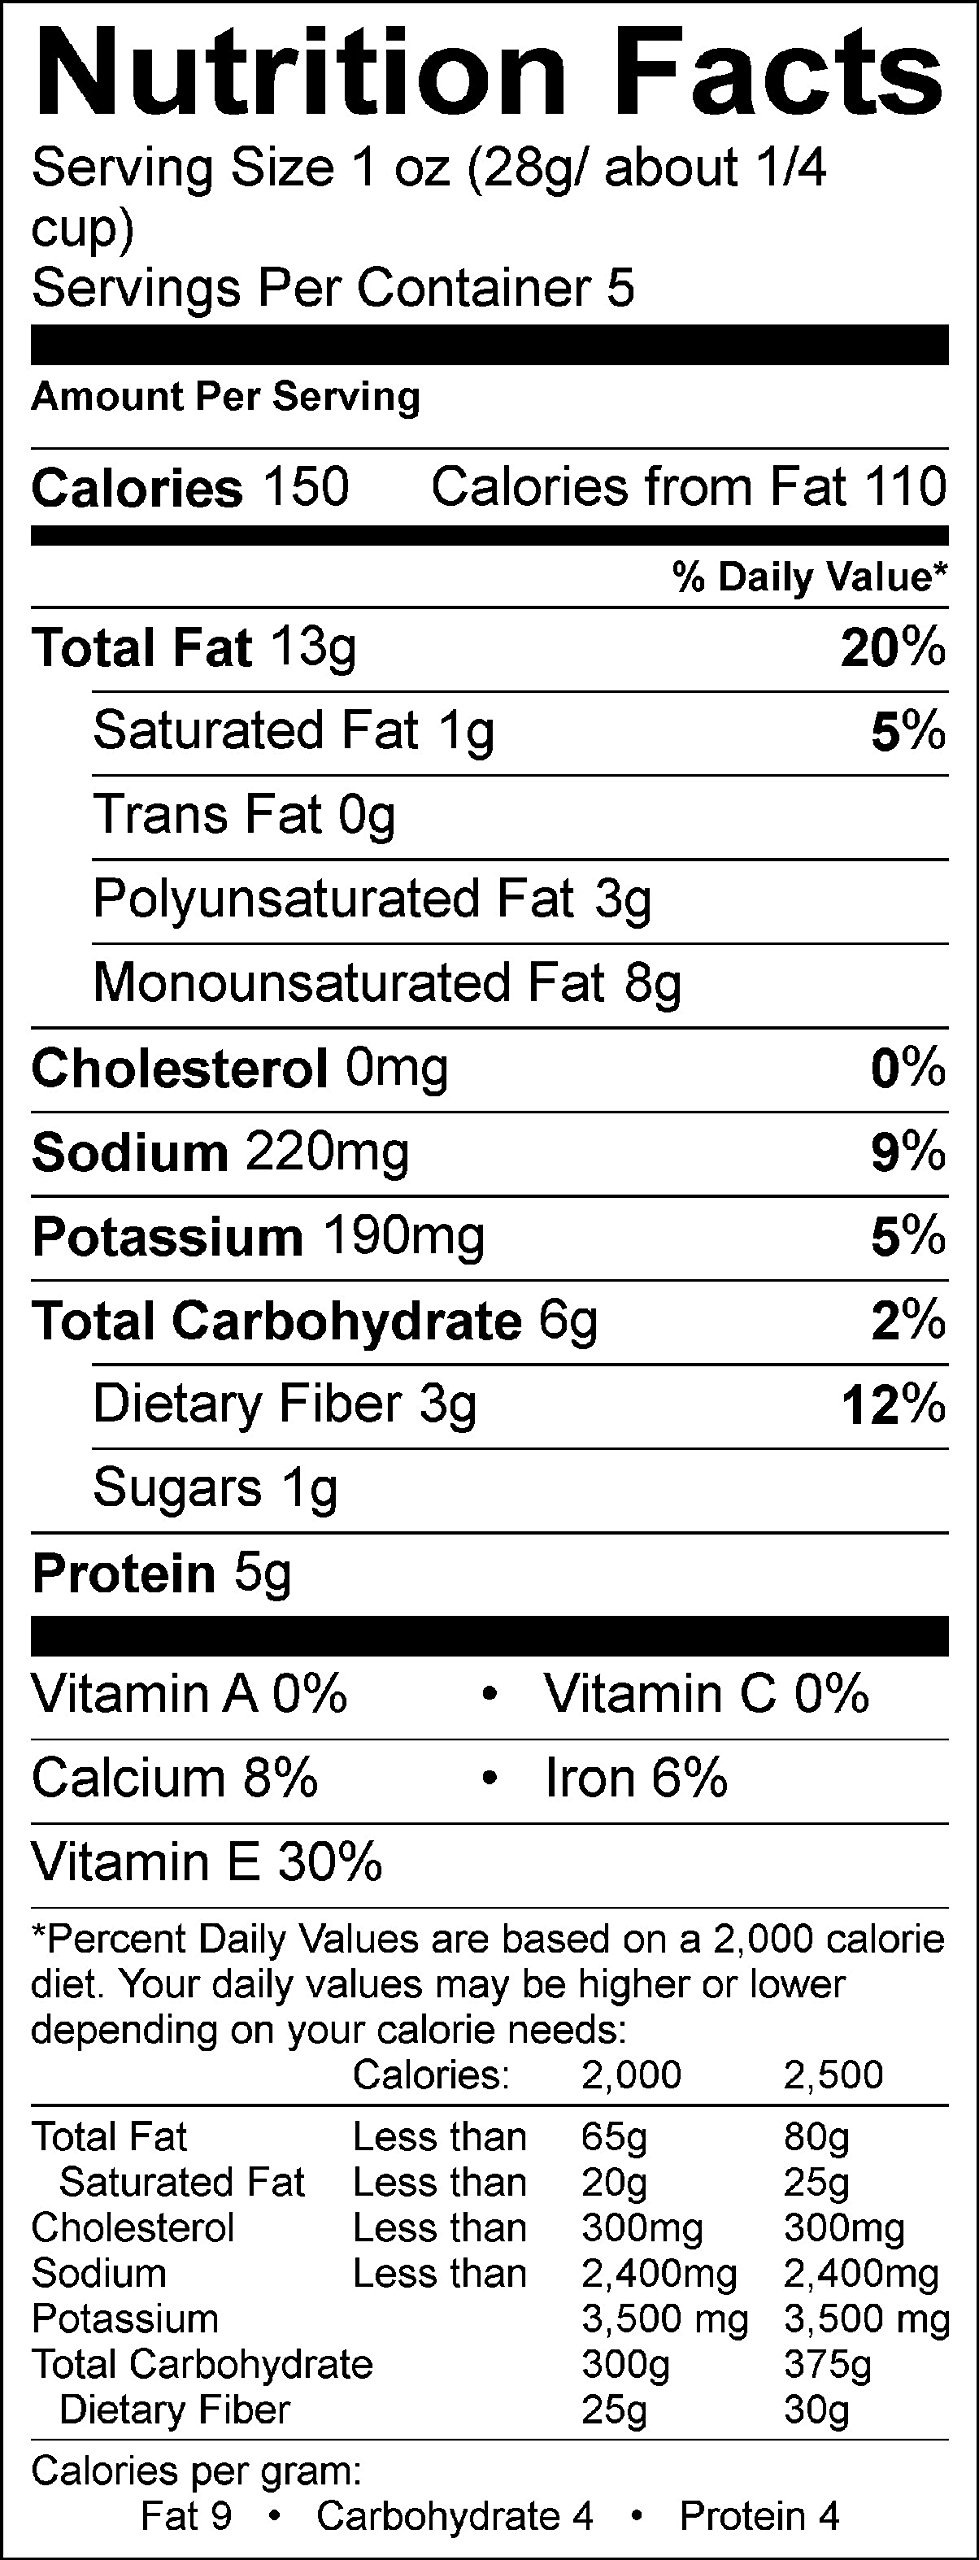
Item Name: Emerald Dry Roasted Almonds, 5 Ounce Resealable Bag
Bullet Point 1: Crunchy, delicious almonds, double-roasted and seasoned to righteousness
Bullet Point 2: Non-GMO Project Verified
Bullet Point 3: Packed with 6g of protein
Bullet Point 4: 5 oz resealable bag lets you save some for later
Value: 5.0
Unit: Ounce

Price: 9.2